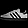
Label: Sneaker